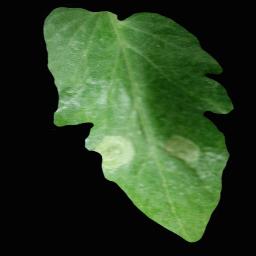
Label: Tomato___Late_blight